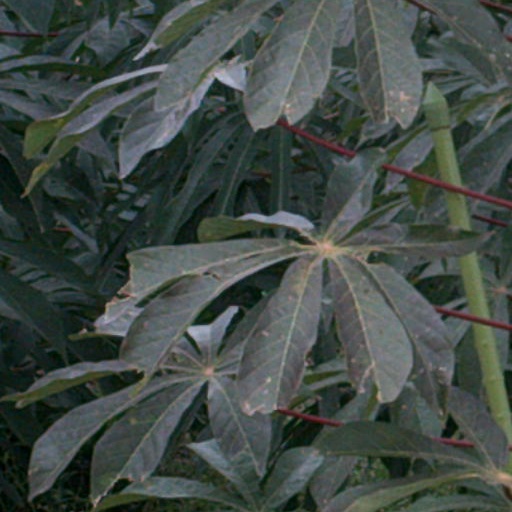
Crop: cassava